XS Manchester

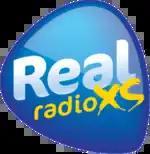
Real Radio XS logo used until 2016.

On 28 July 2011, GMG Radio announced that the Manchester-based service would be re-branded as Real Radio XS, while the Glasgow-based sister station 96.3 Rock Radio would be sold. The decision was justified by the company on the grounds that the new Real Radio XS service would "benefit from the brand and scale of sister station Real Radio".